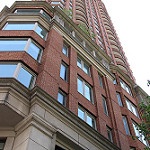
Label: buildings